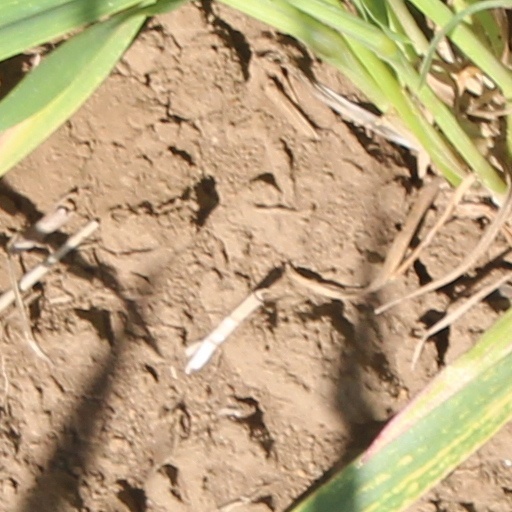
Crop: wheat